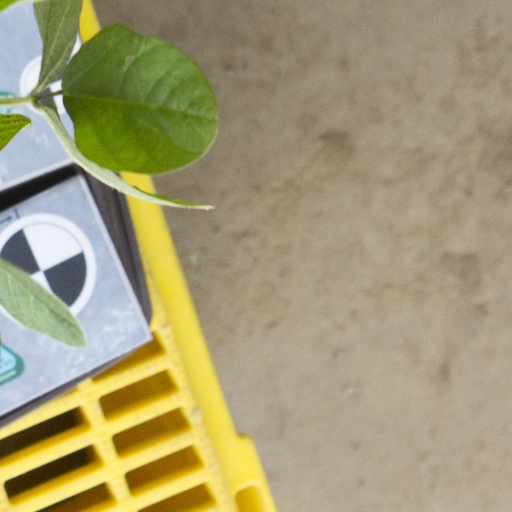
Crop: soybean